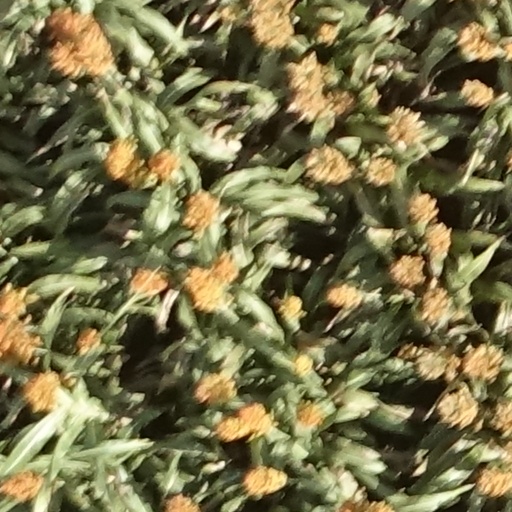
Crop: sorghum